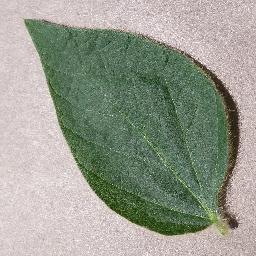
Label: Soybean___healthy